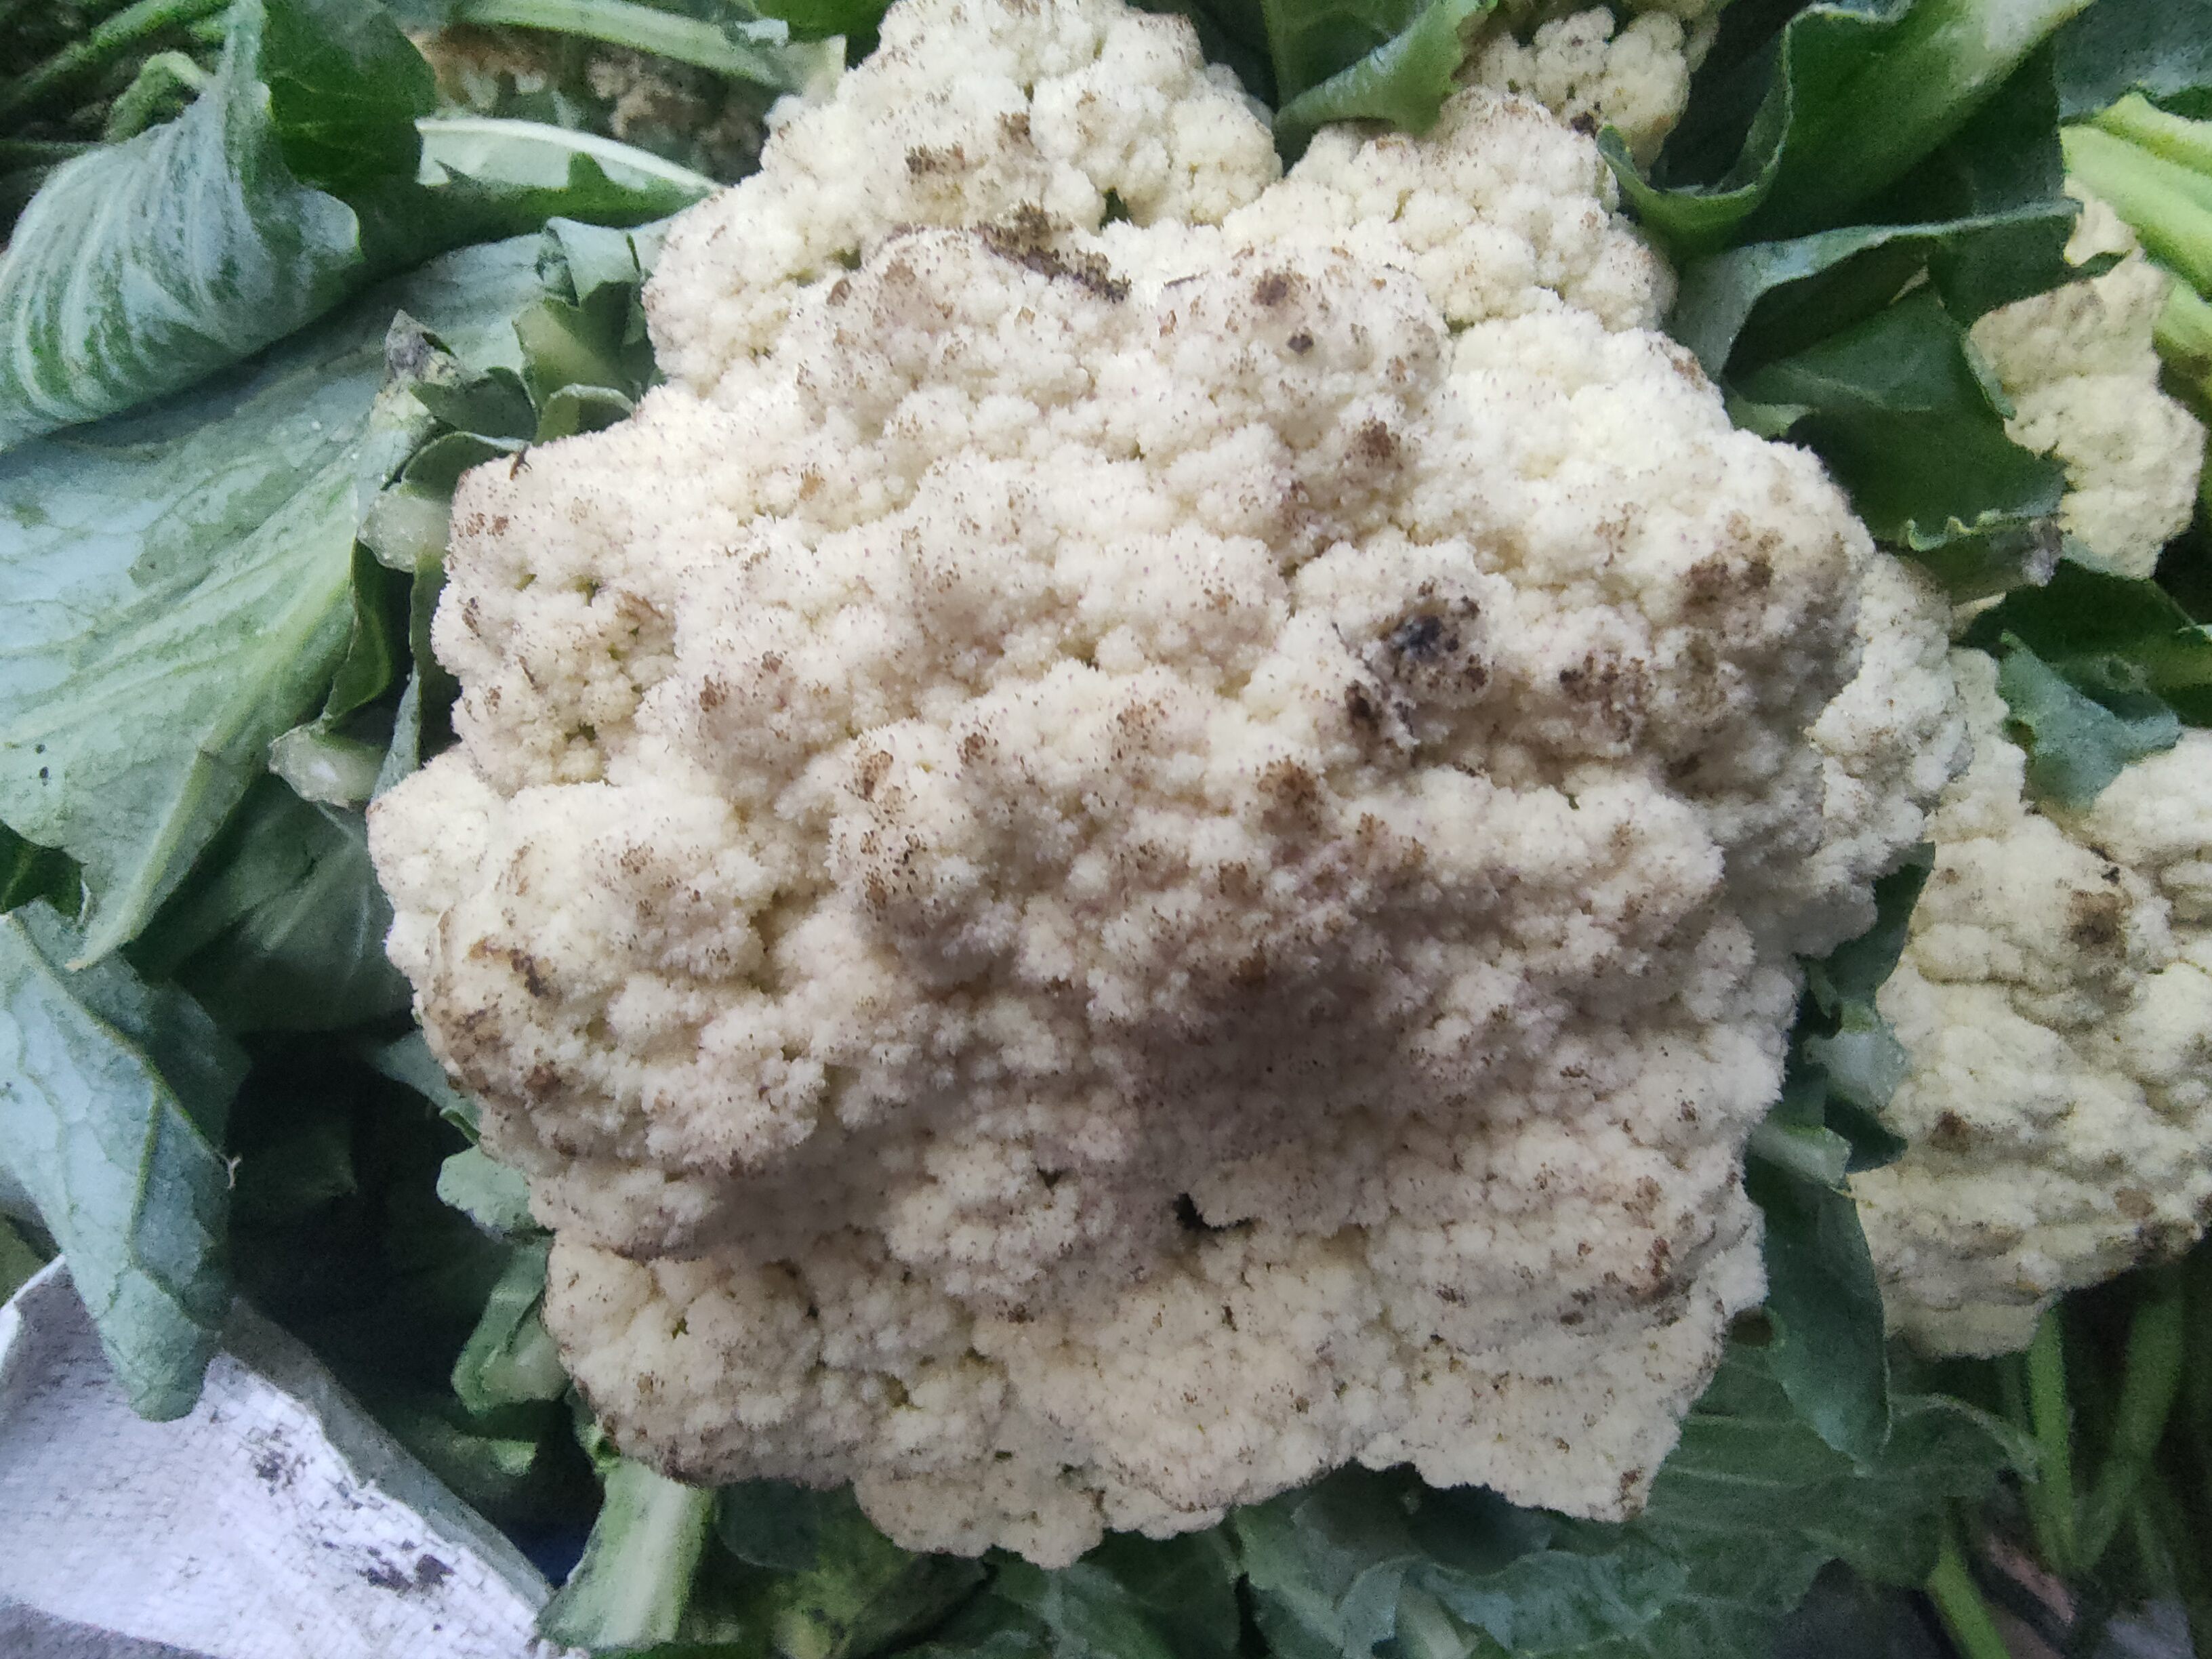
Label: Brassica oleracea